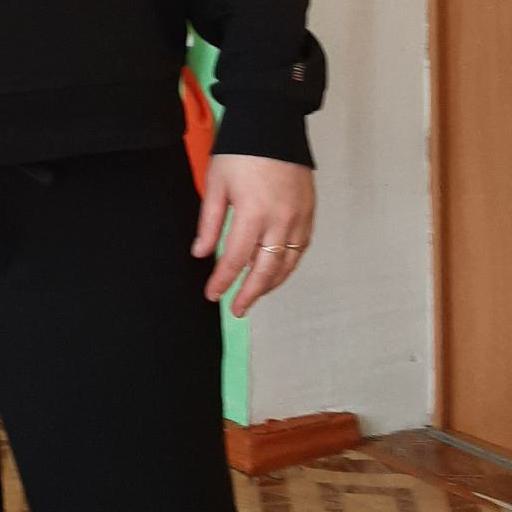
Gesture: no_gesture